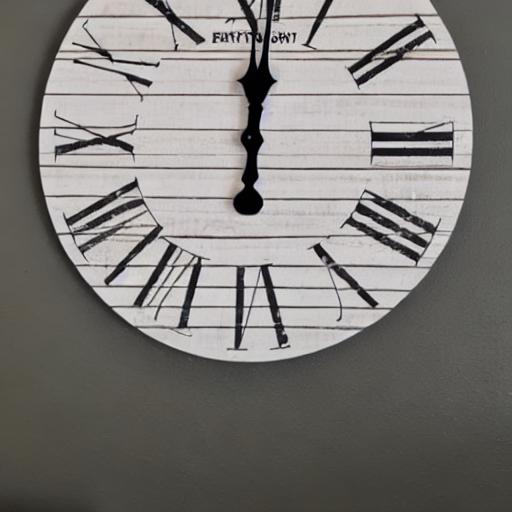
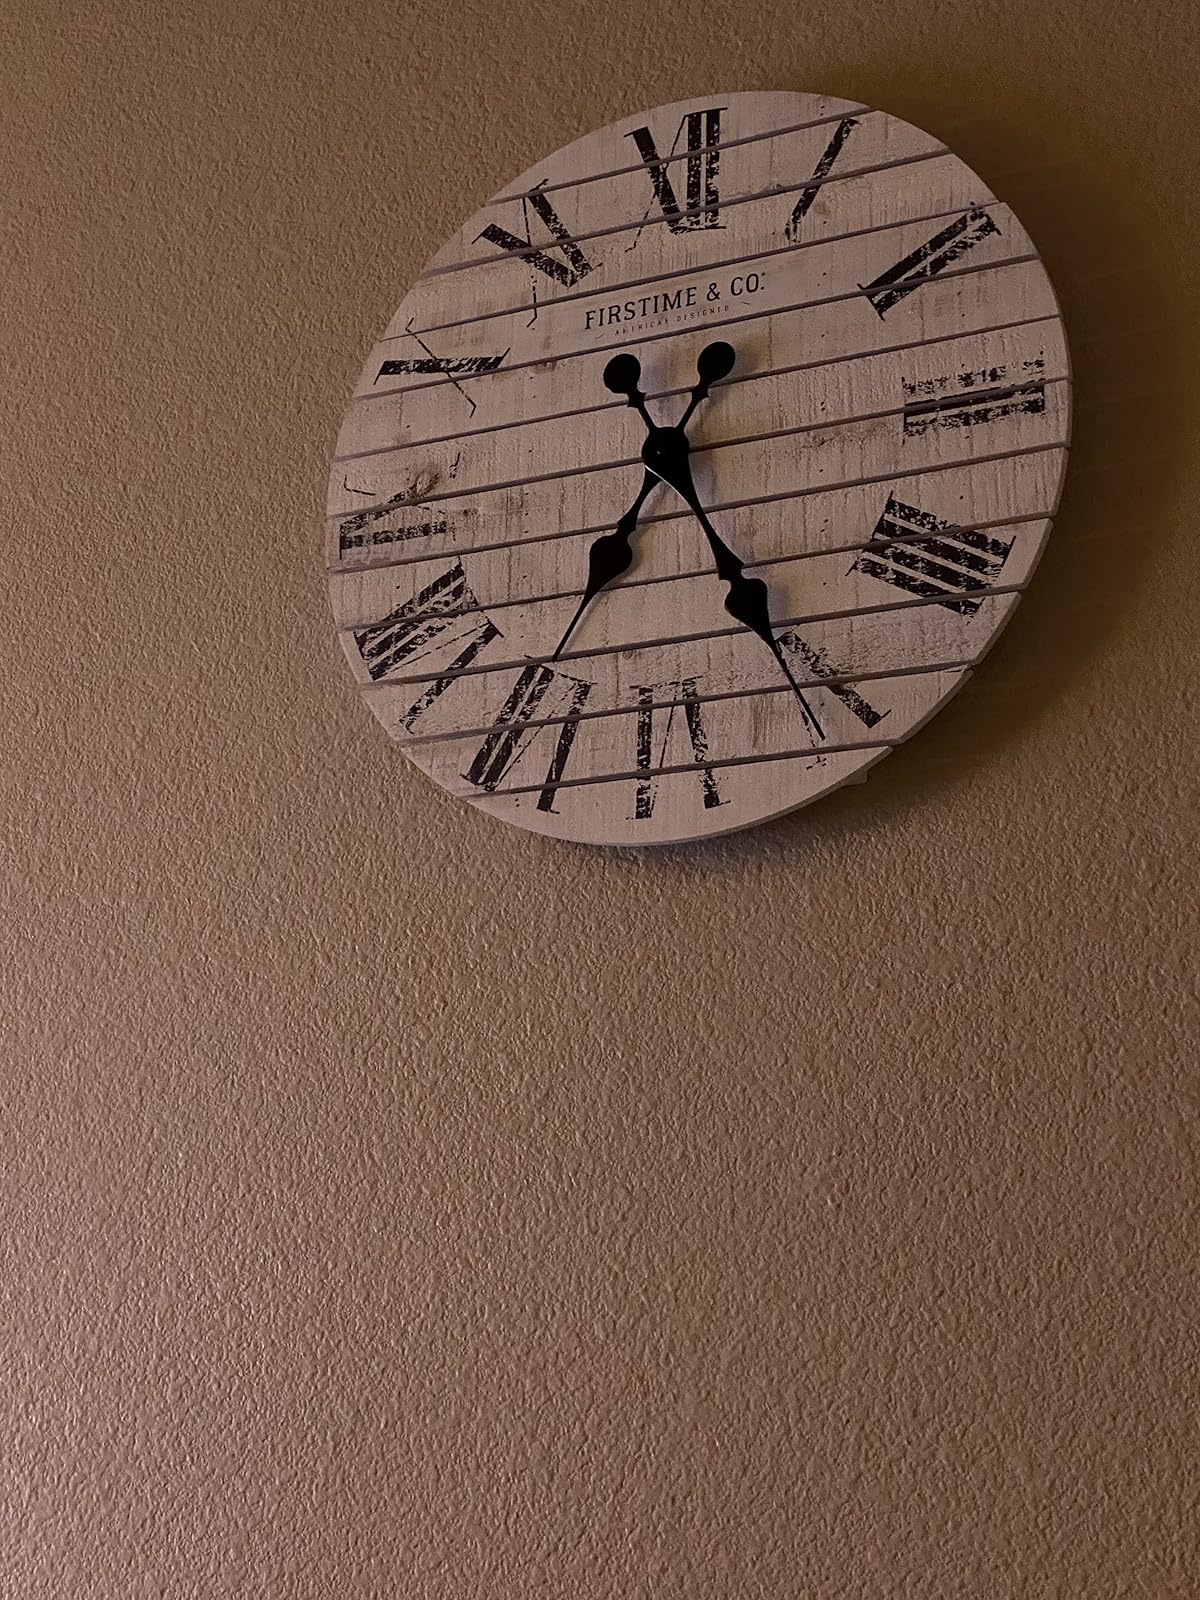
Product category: clock
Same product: no